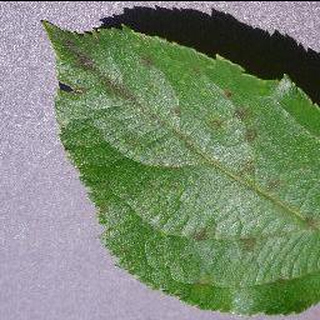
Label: apple_apple_scab